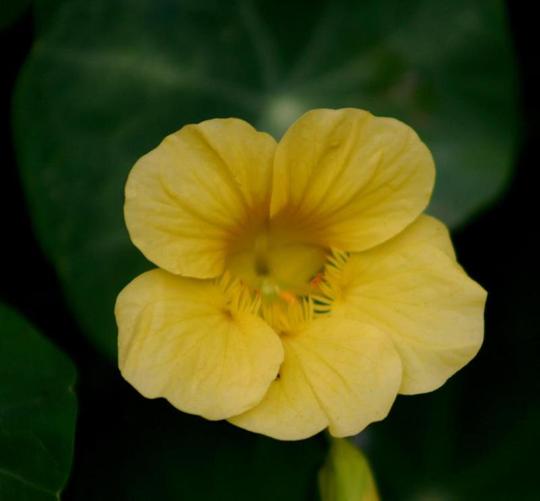
Label: watercress